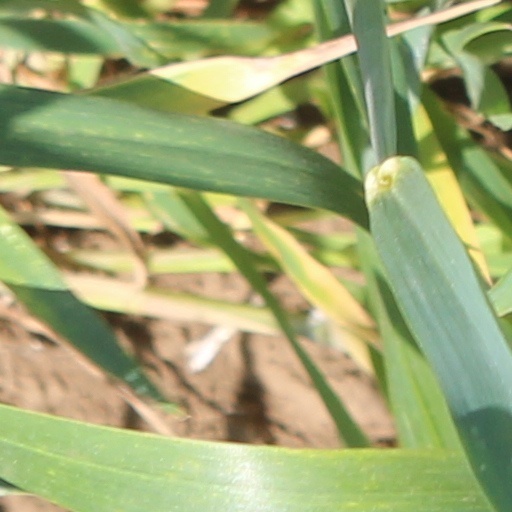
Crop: wheat